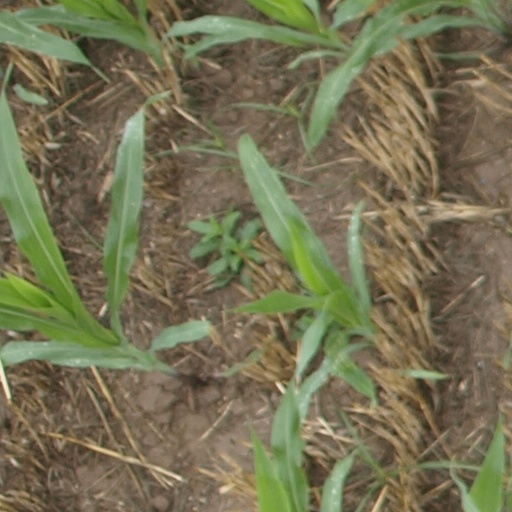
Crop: maize; corn